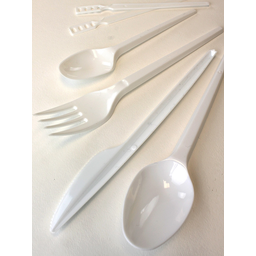
Label: plastic